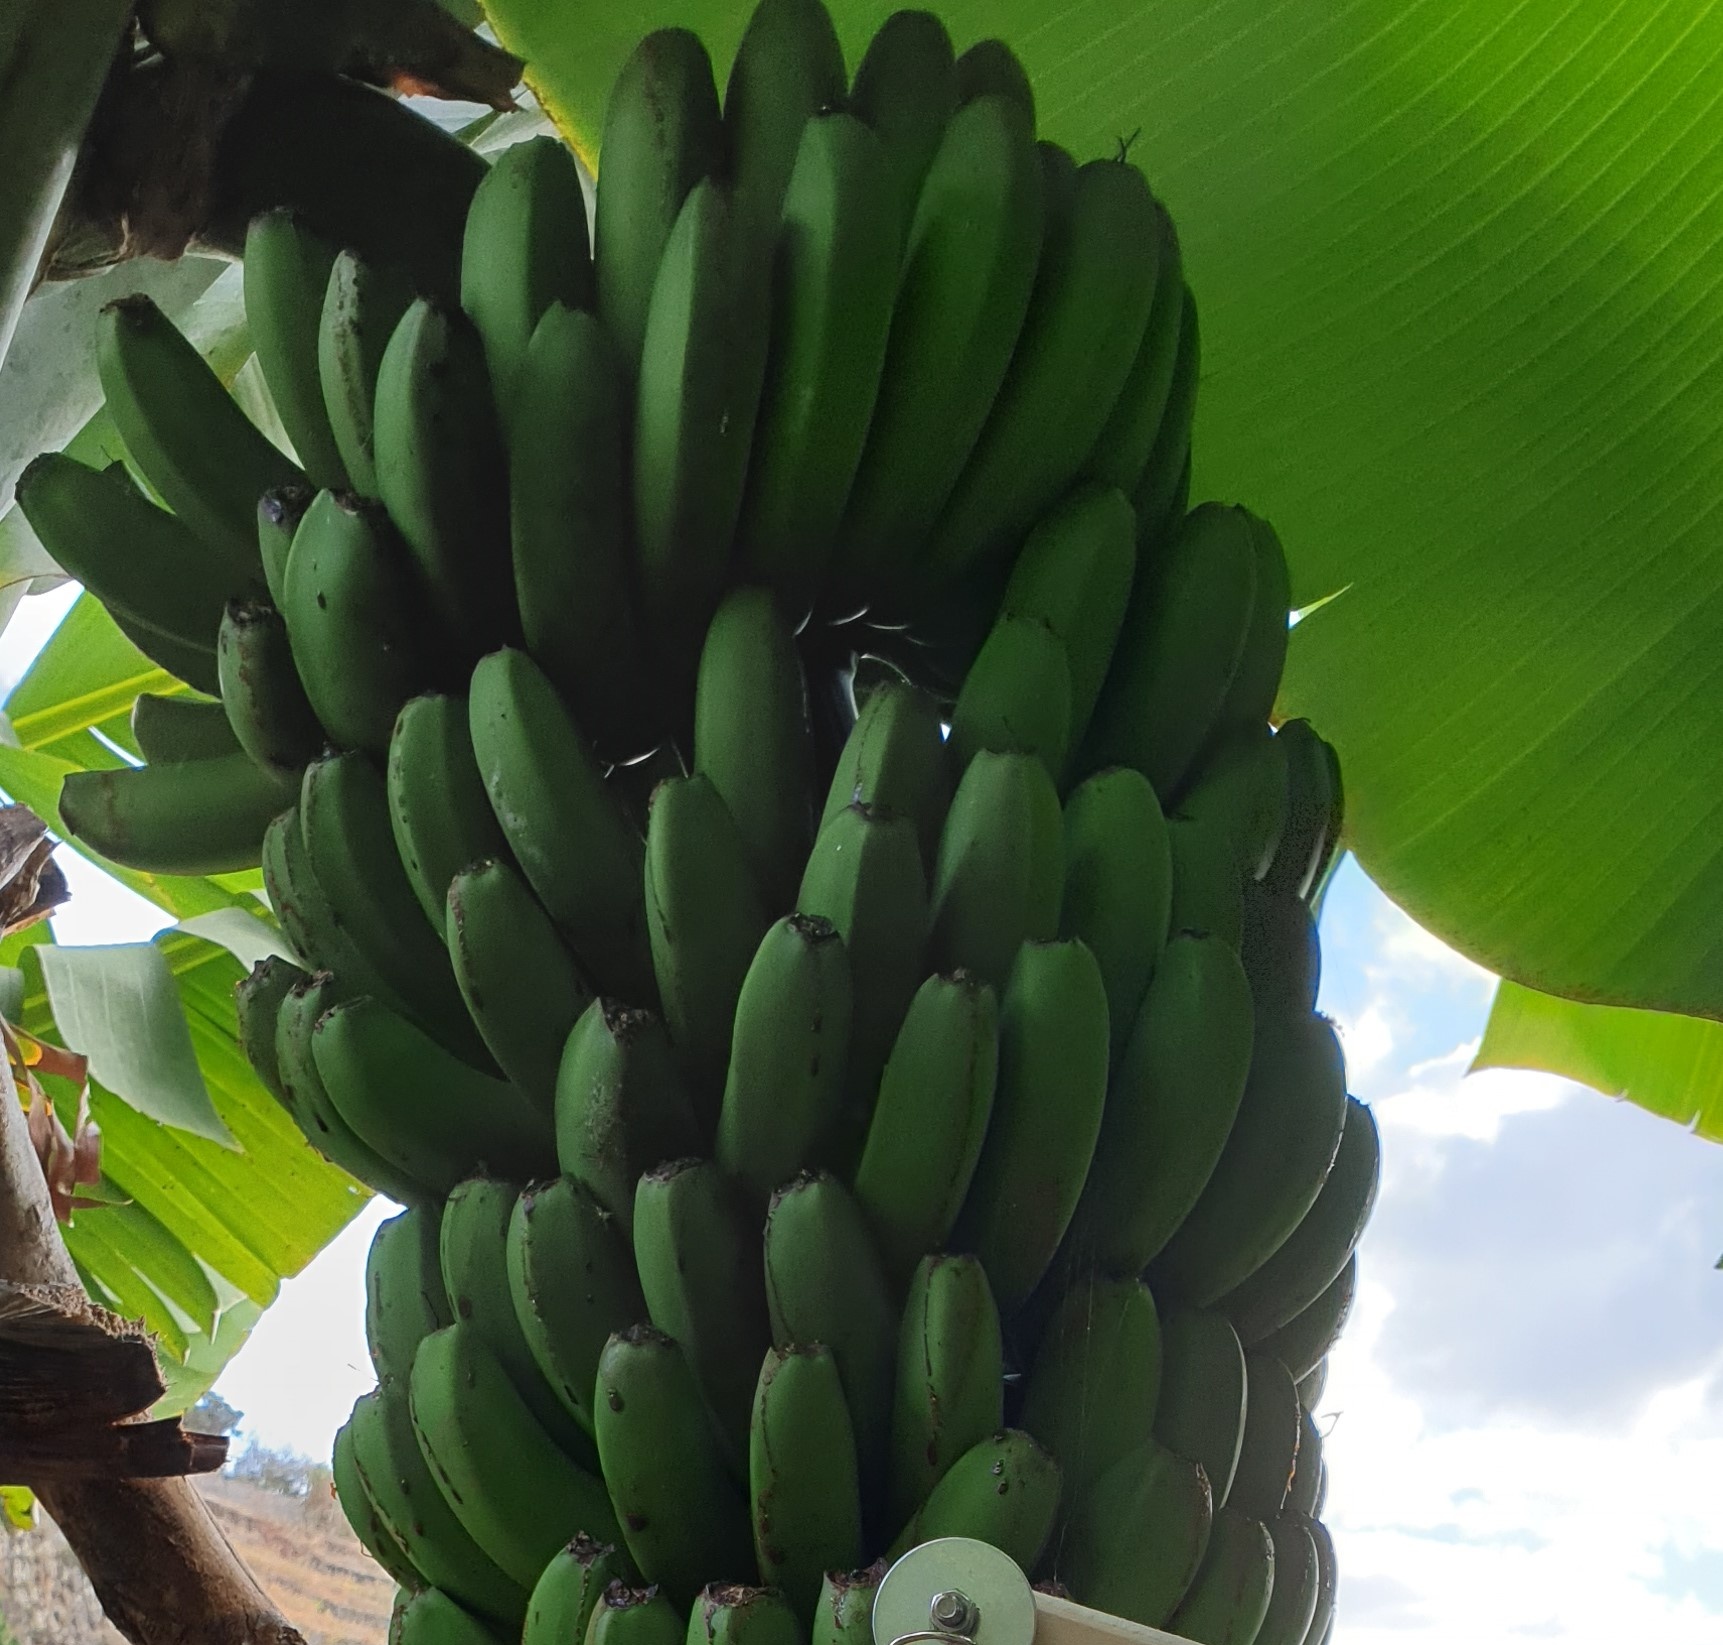
Label: Keep